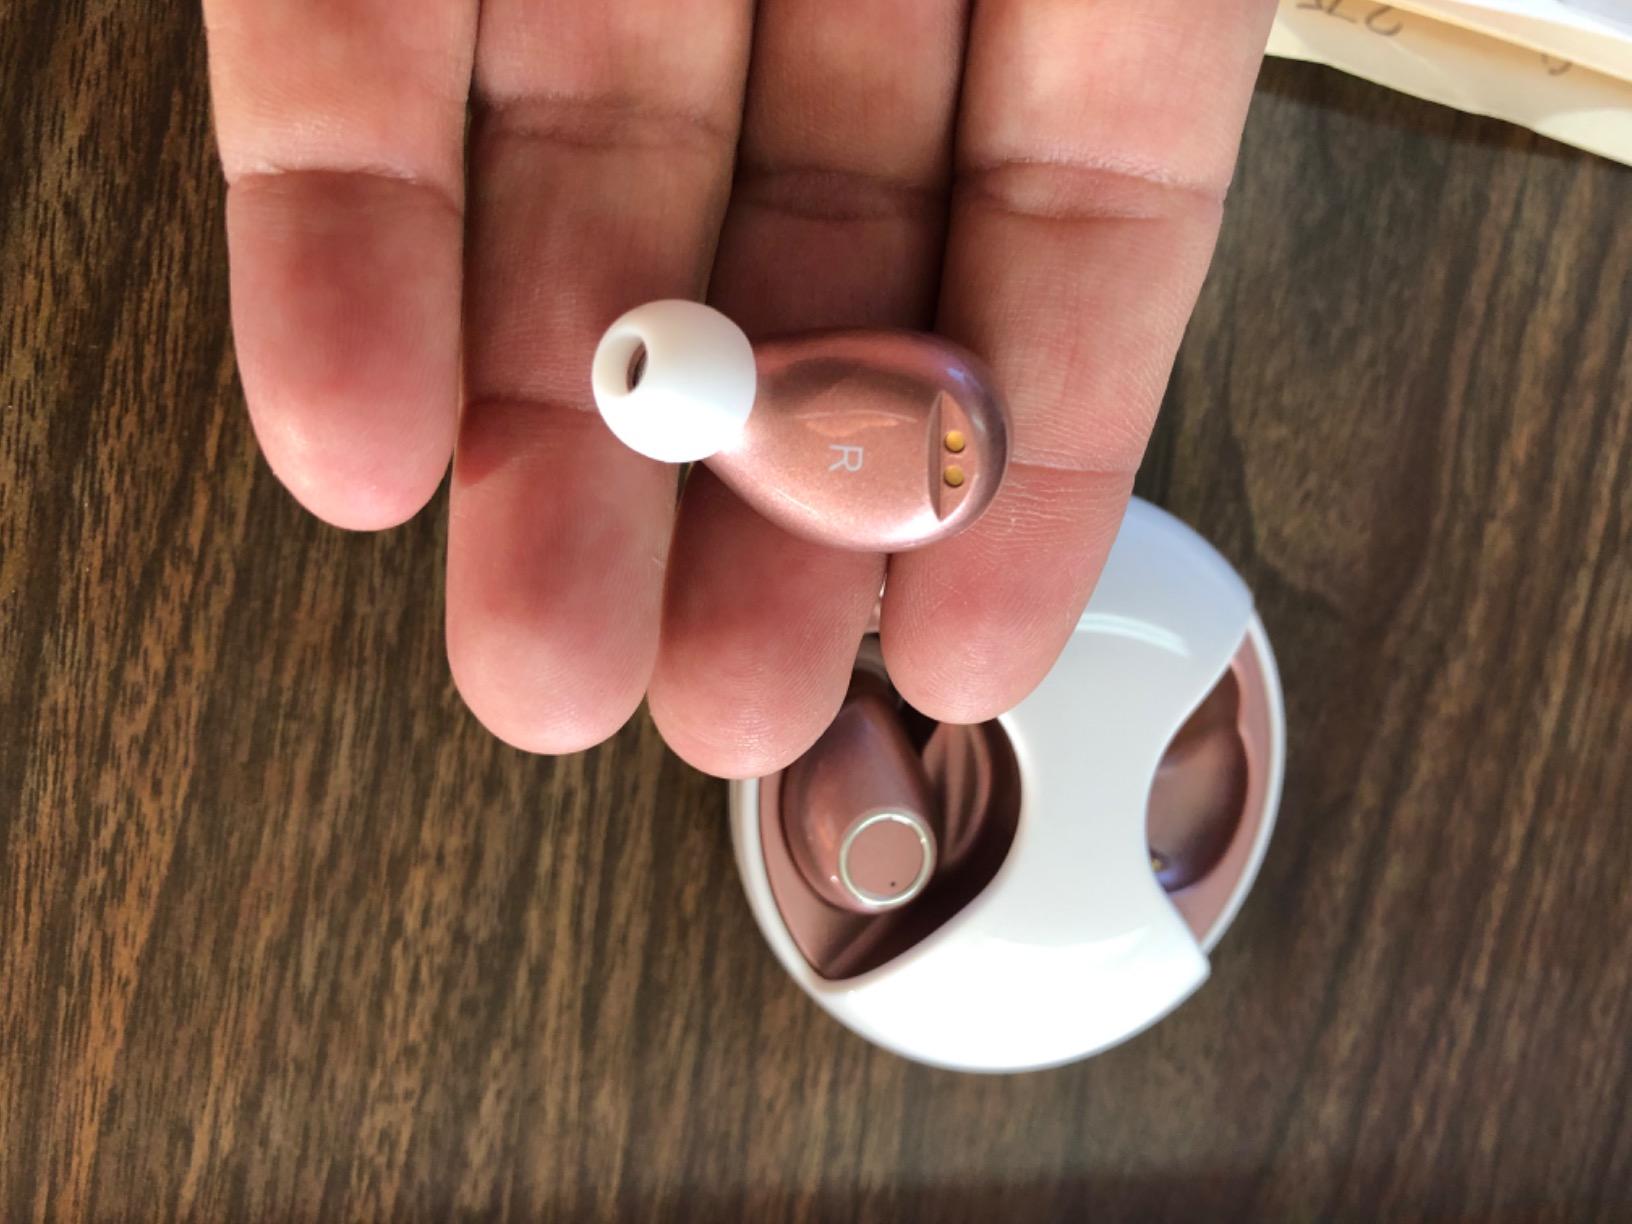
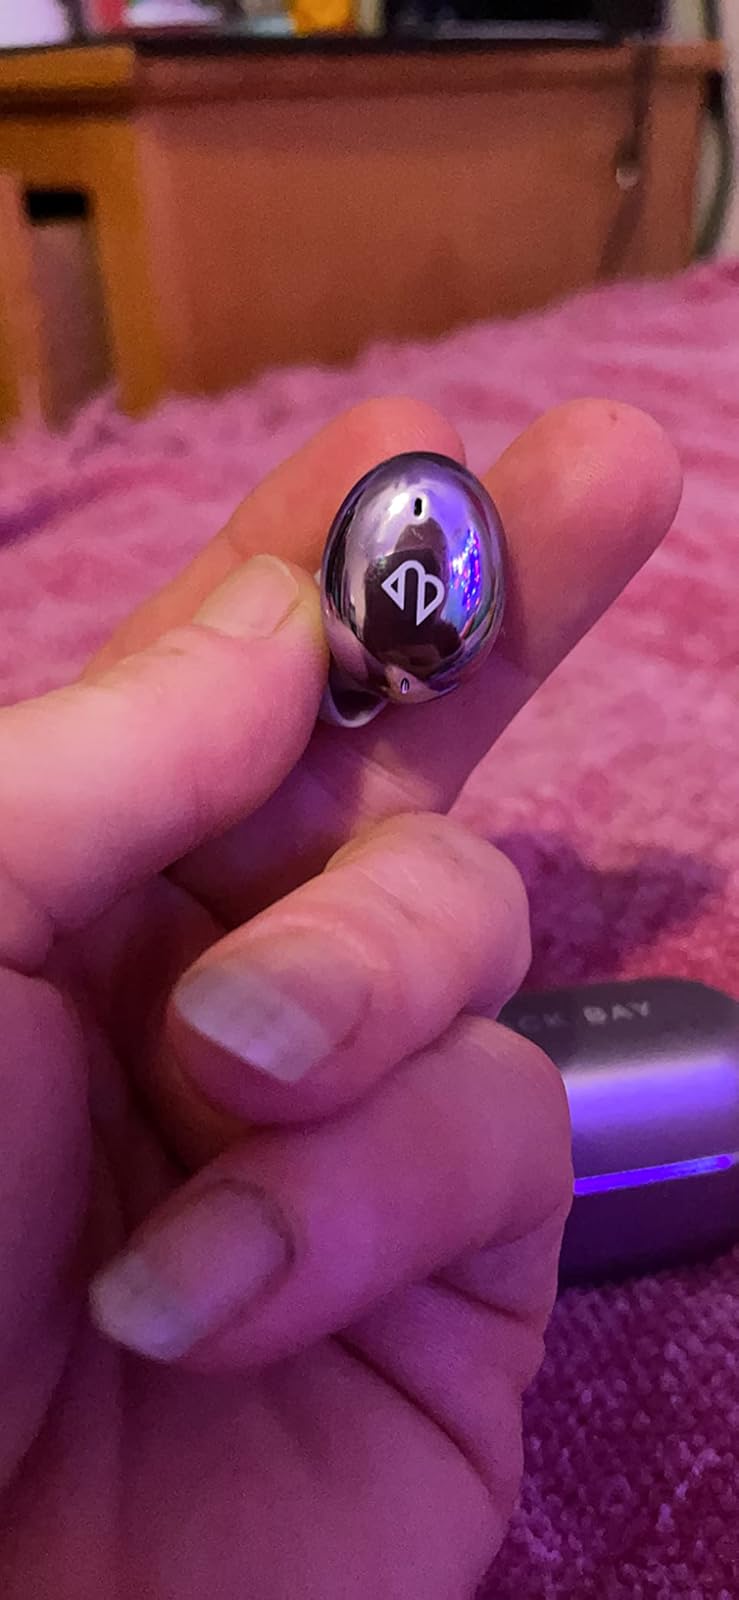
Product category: earbuds
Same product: no